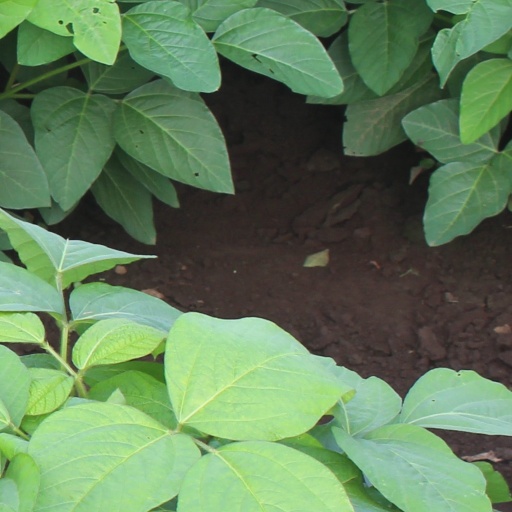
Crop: soybean